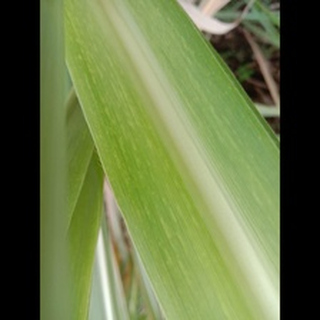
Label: sugarcane_mosaic